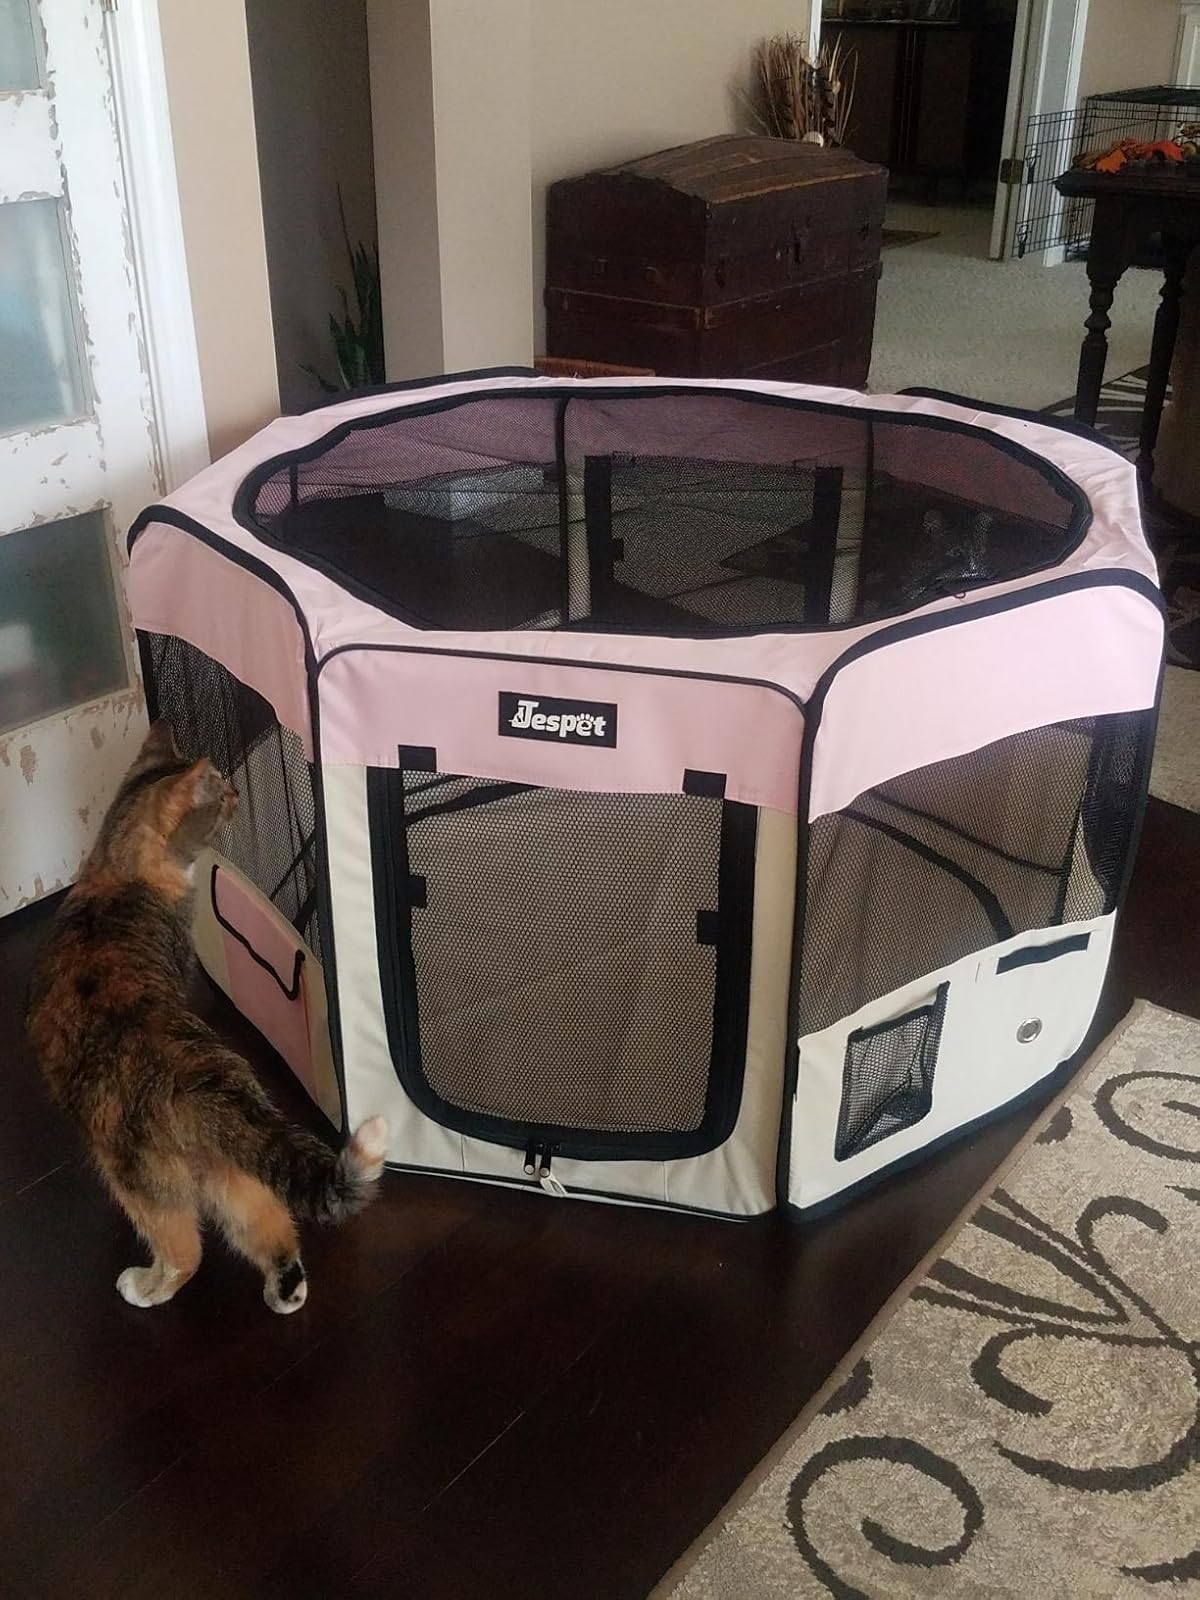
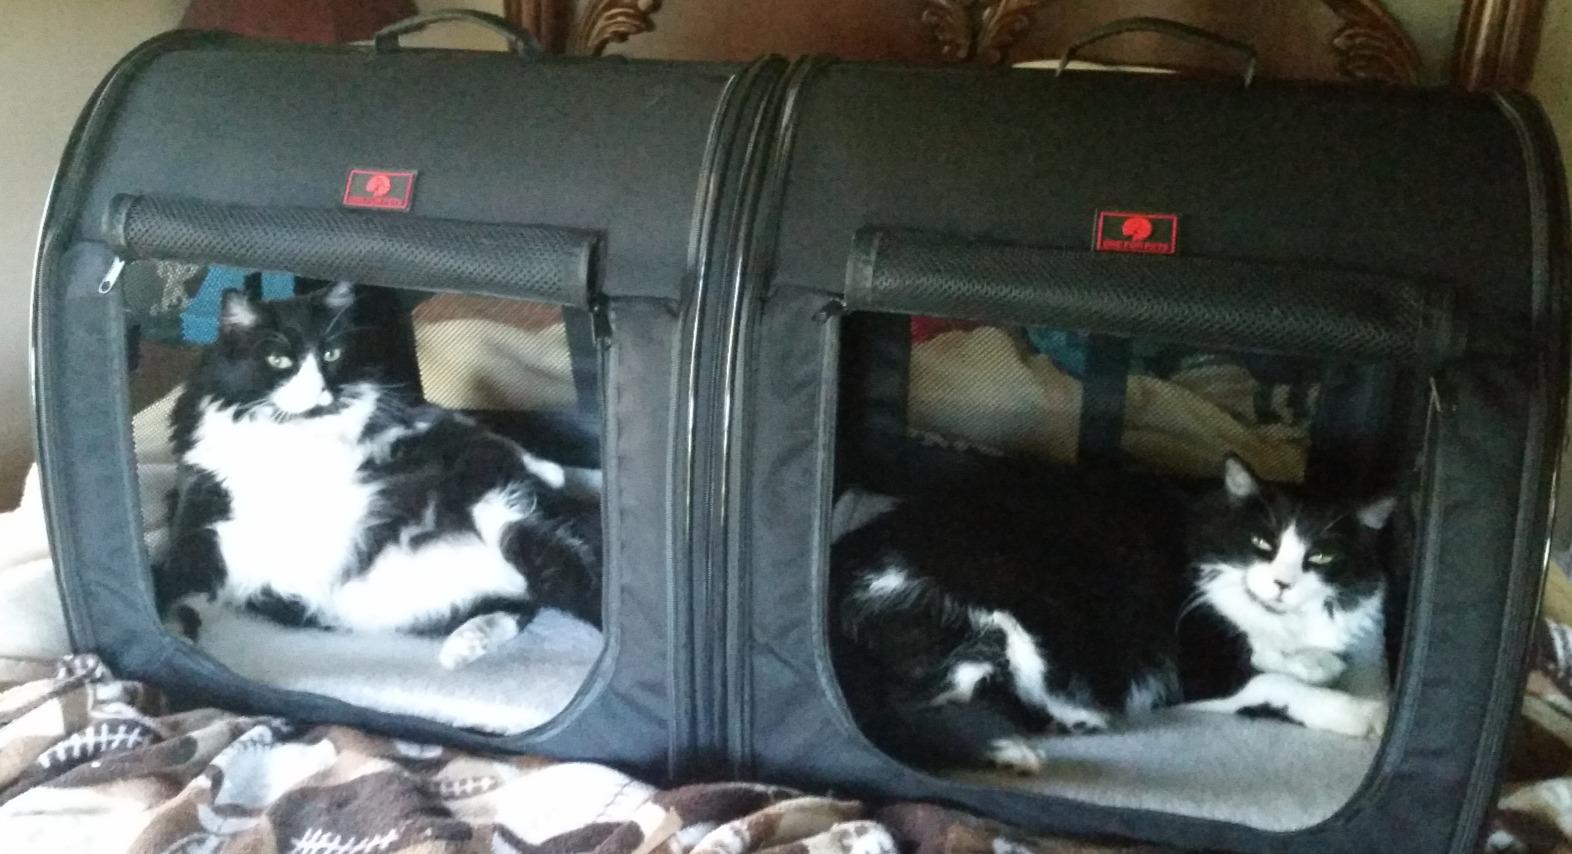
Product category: items_kennel
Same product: no